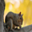
Label: squirrel